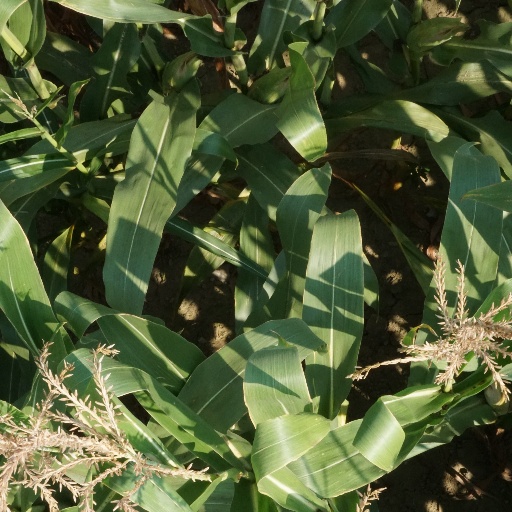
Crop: maize; corn